Highland Railway Ben Class

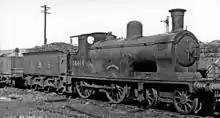
No. 14416 "Ben a’Bhuird", 22 August 1948, shortly prior to withdrawal.

All of these locomotives survived to be taken over by the LMS at the Grouping in 1923. The Large Bens were all withdrawn between 1932 and 1937. The first of the Small Bens was withdrawn in 1931, but ten survived into British Railways ownership. The last of these, 54398 "Ben Alder", was withdrawn in 1953 and placed in storage in the hope that it would be preserved.